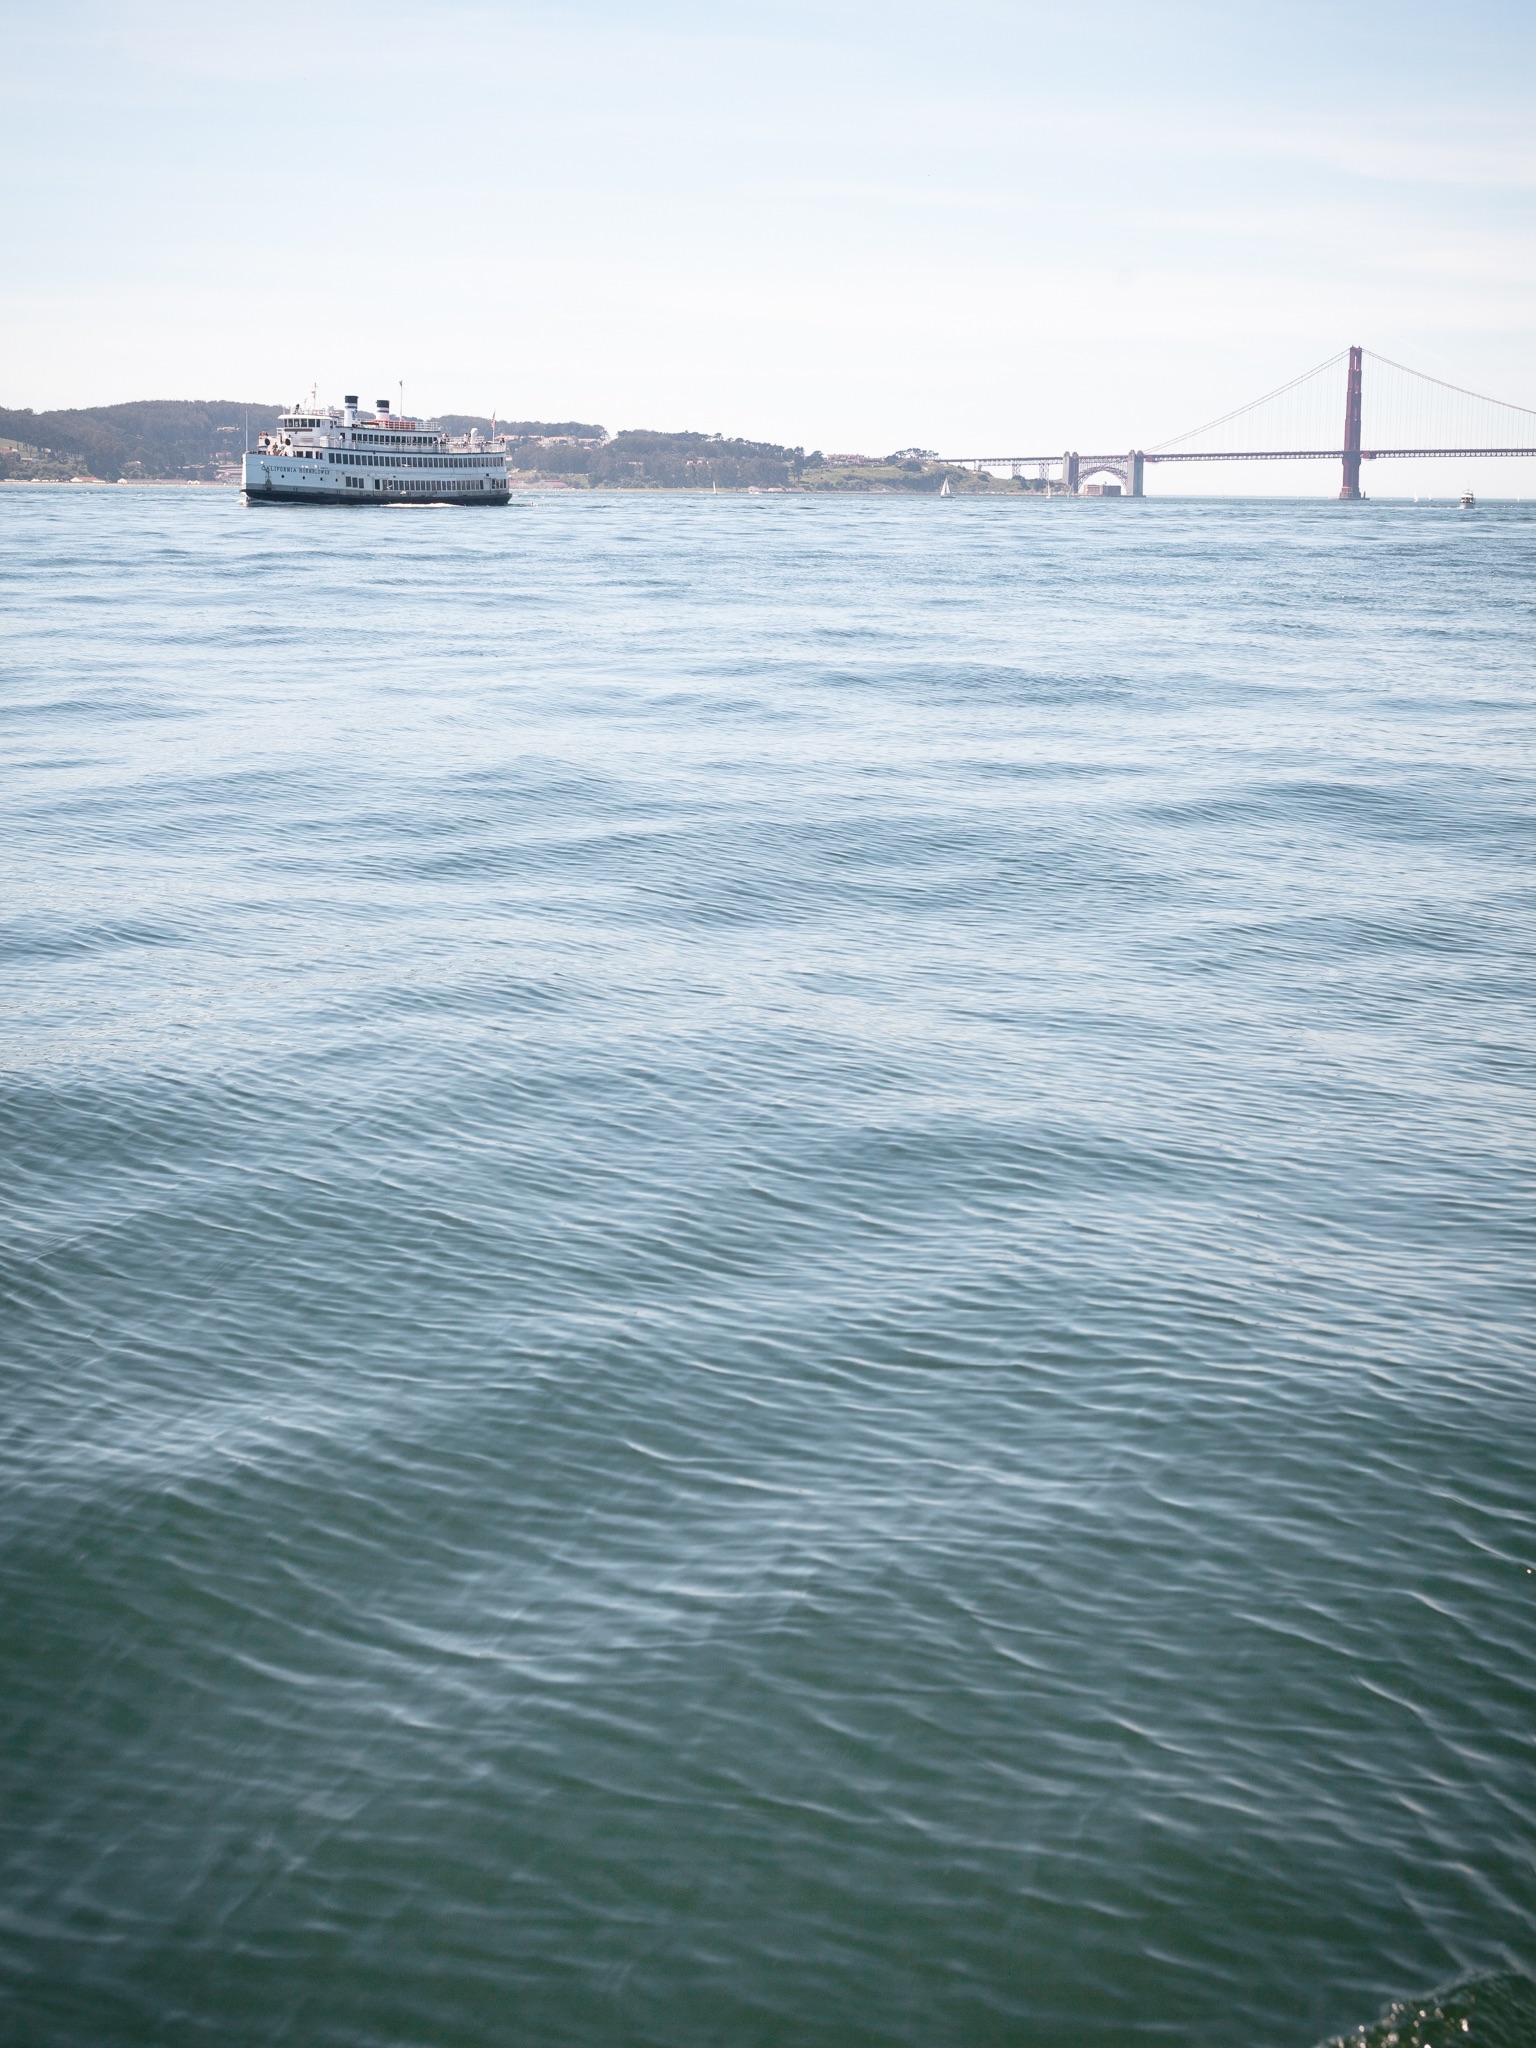
beach, sea, coast, water, ocean, horizon, boat, shore, wave, vehicle, bay, body of water, wind wave